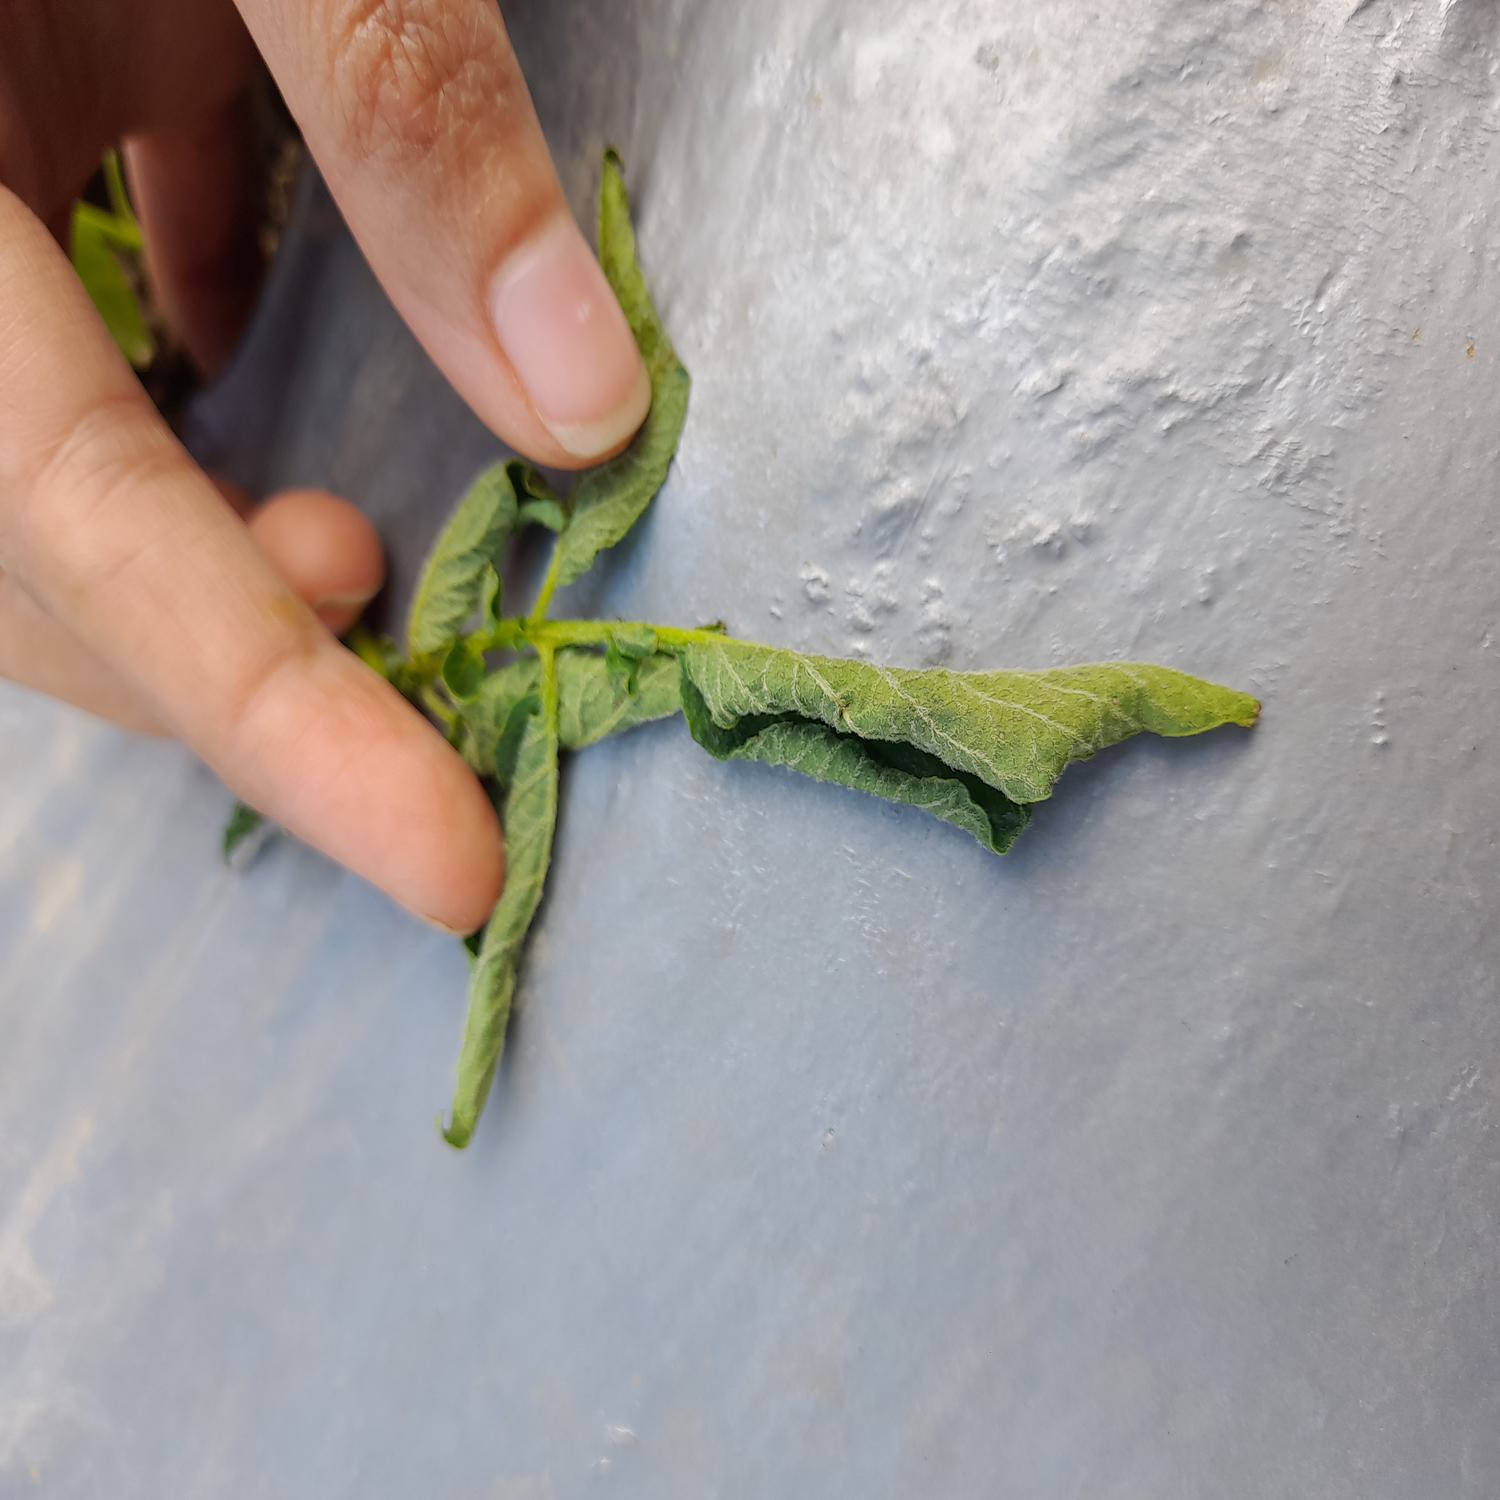
Etiqueta: Pudricion_Parda